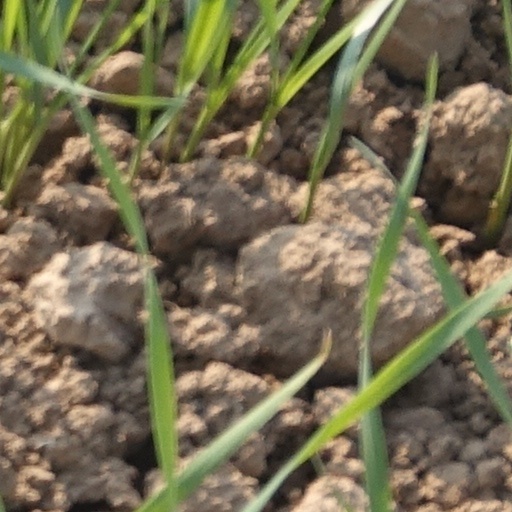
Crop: wheat